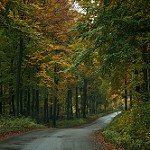
Scene: Outdoor